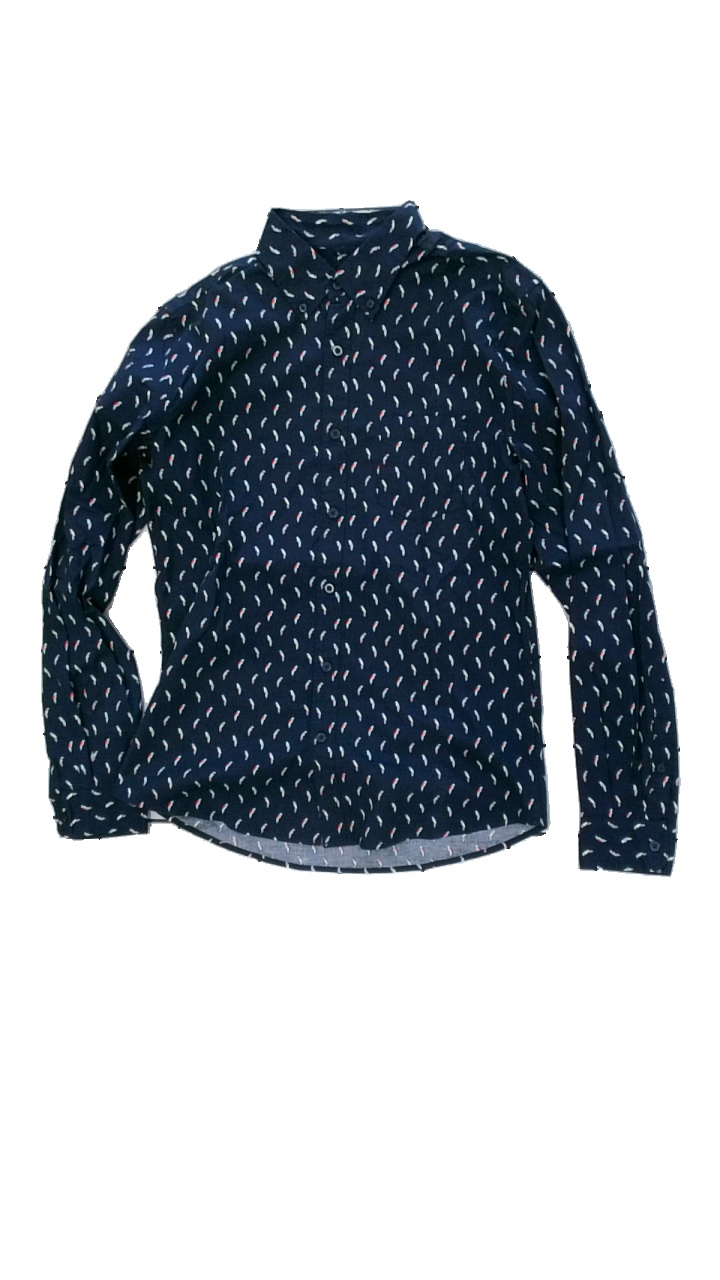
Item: Shirt (Men)
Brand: Dressman
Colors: Multicolor, Blue, Red, Yellow
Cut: Tight
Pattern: Animal print
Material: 100% cotton
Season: All
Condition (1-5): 5
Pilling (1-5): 5
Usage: Reuse
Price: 50-100